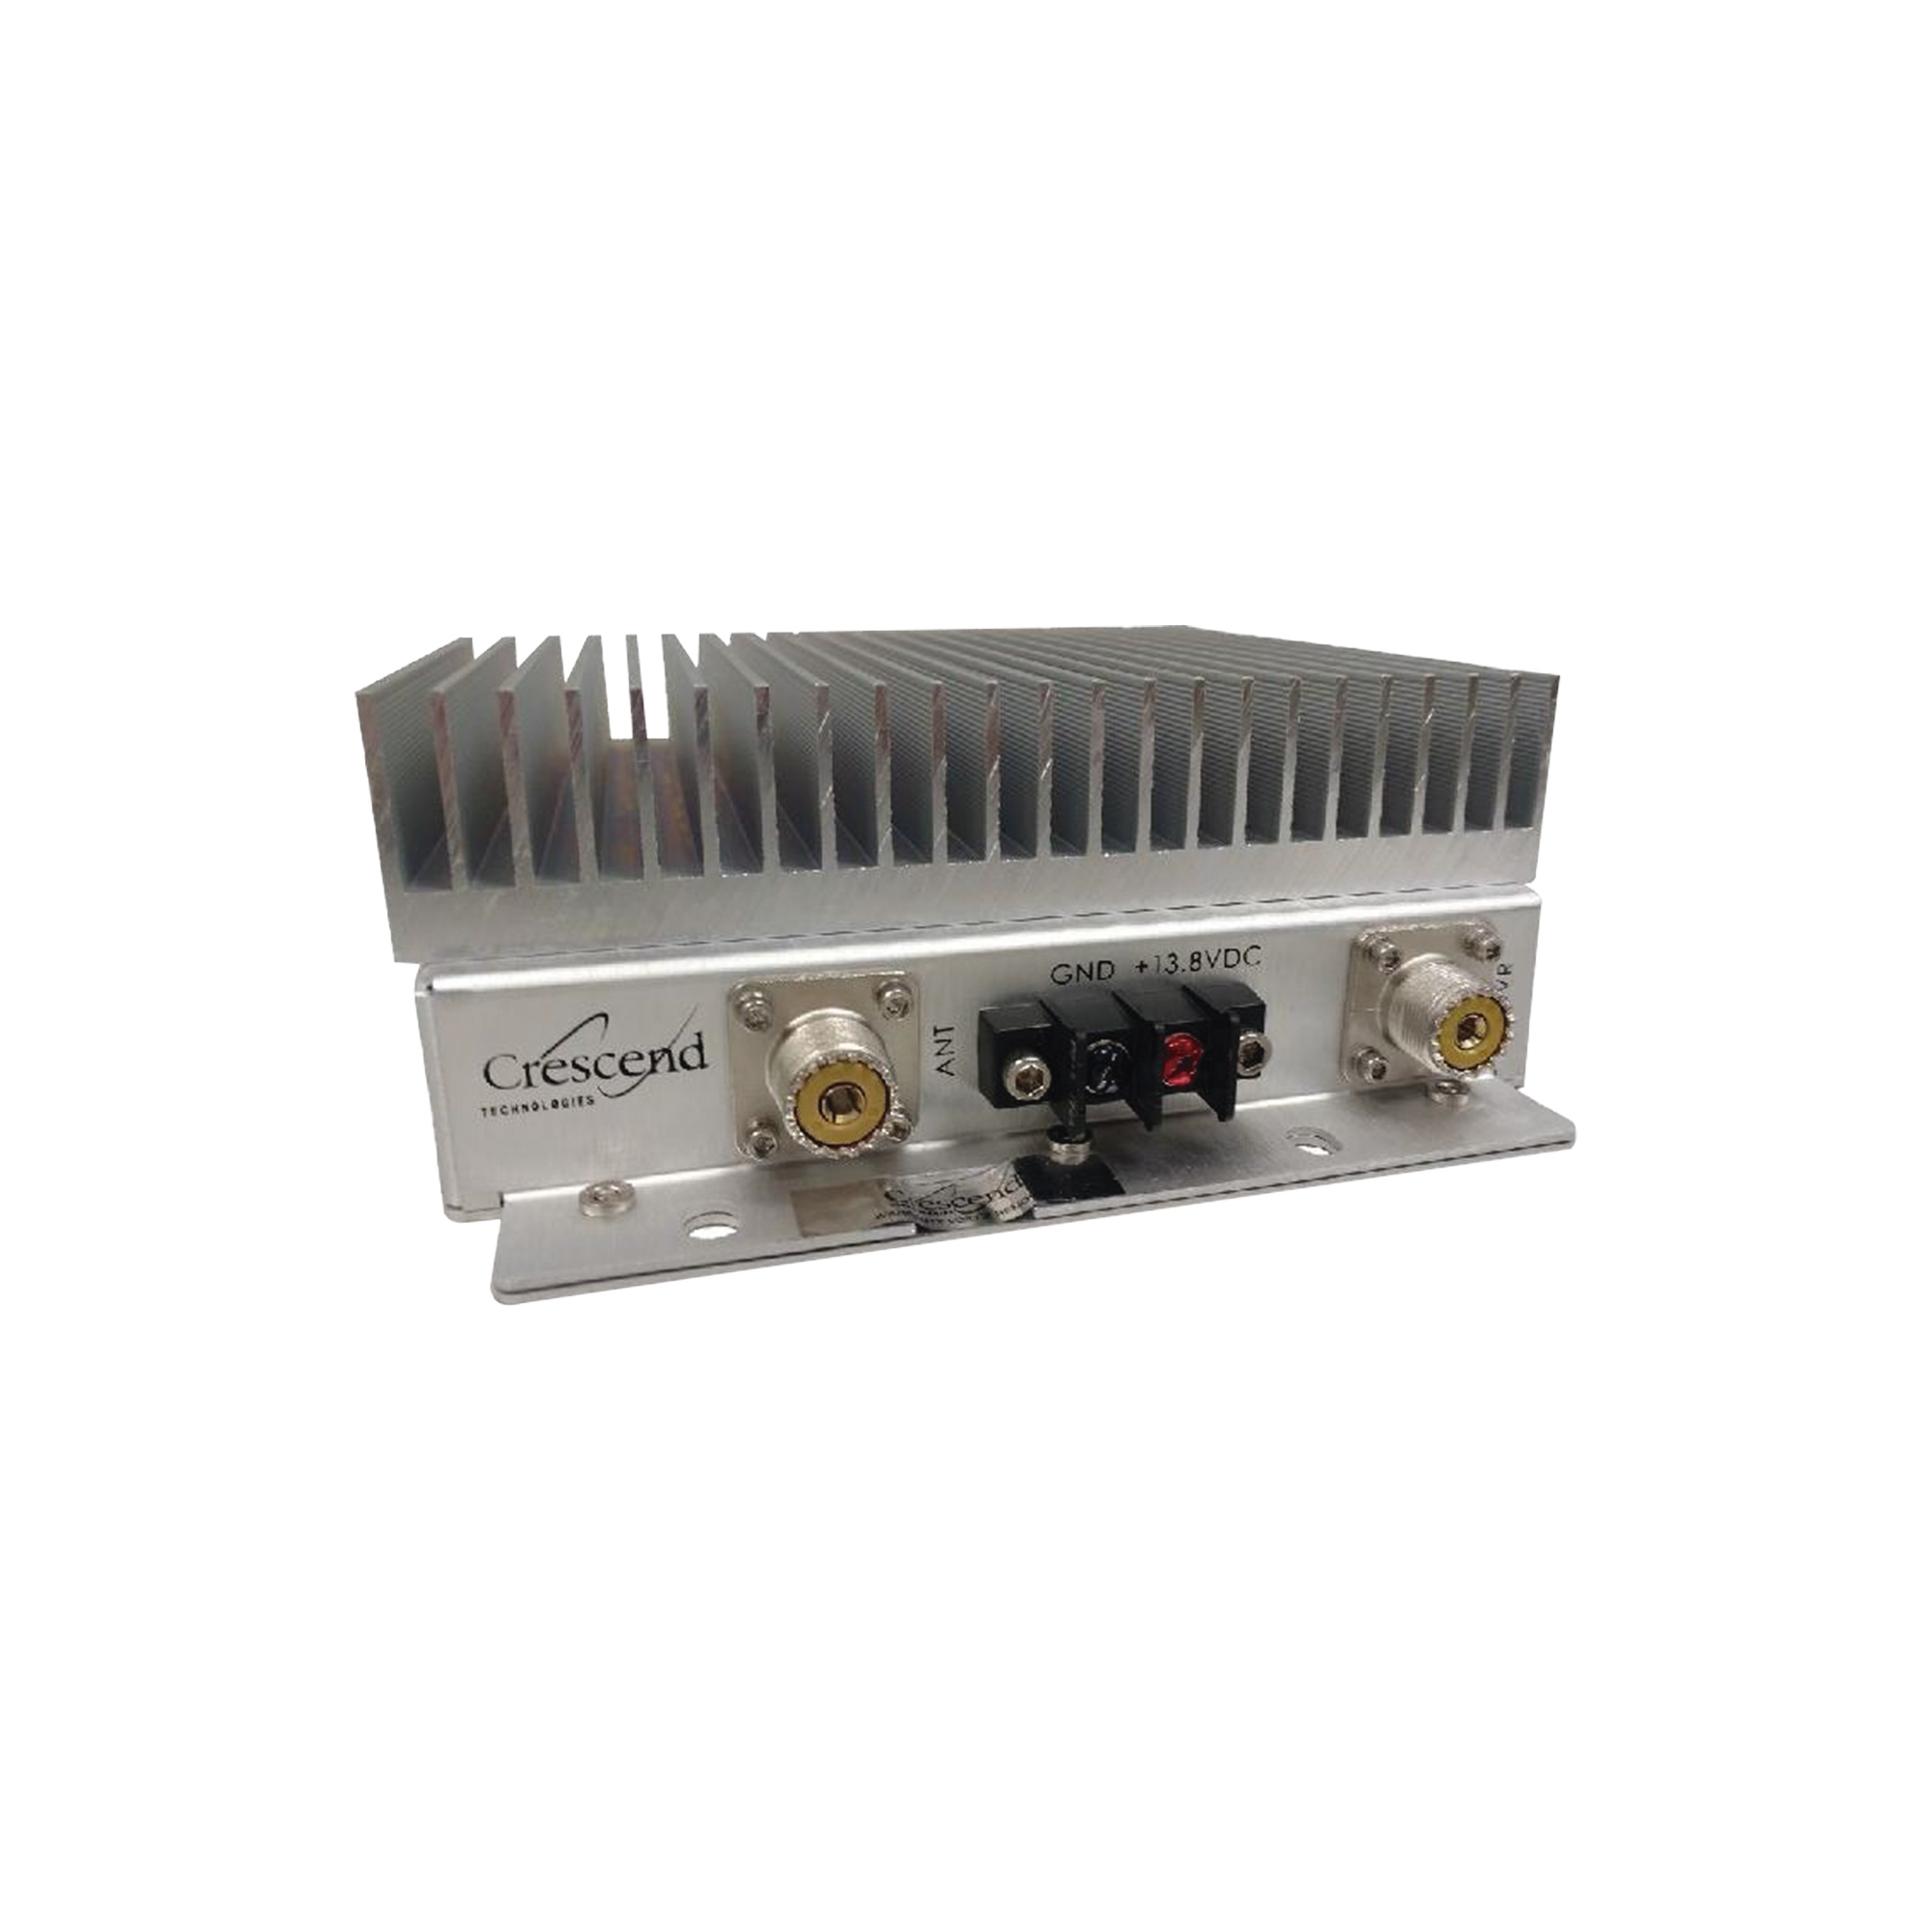
Amplificador Vehicular 450-512 MHz, Entrada 1-5 Watt /Salida 50 Watt, 11 Amp., UHF Hembras.
Amplificador Vehicular 450-512 MHz, Ent. 1 -5 Watt / Sal. 50 Watt, 11 Amp., UHF Hem. Rango de frecuencia: 450-512 MHz. Flujo de corriente en transmisión: 11 A (nominal a la potencia nominal). Potencia de entrada: 1-5 Watt. Potencia de salida de la portadora: 50 Watt nominales. Espurias y Harmónicos: Cumple con las especificaciones de FCC. Voltaje de Operación: 13.8 Vcc nominales. Ciclo de trabajo: 30% (PTT máximo de 3 minutos). Tolerancia VSWR de carga: VSWR protegido. Sobre temperatura: Protegido a sobre temperatura (la unidad pasa al modo By-pass al activarse). Conmutación T / R: diodo PIN, 600 us de tiempo de conmutación nominal. Impedancia de entrada / salida: 50 ohm nominales. Rango de temperatura de funcionamiento: -30 ºC a +60 ºC. Conectores de entrada / salida: UHF (SO-239), otros opcionales. Dimensiones (mm): 172.72 Ancho x 69.58 Alto x 195.58 Fondo. Peso: 0.908 kg. *Pregunte por tiempo de entrega.
Brand: CRESCEND
Category: Electronics > Electronics Accessories > Signal Boosters